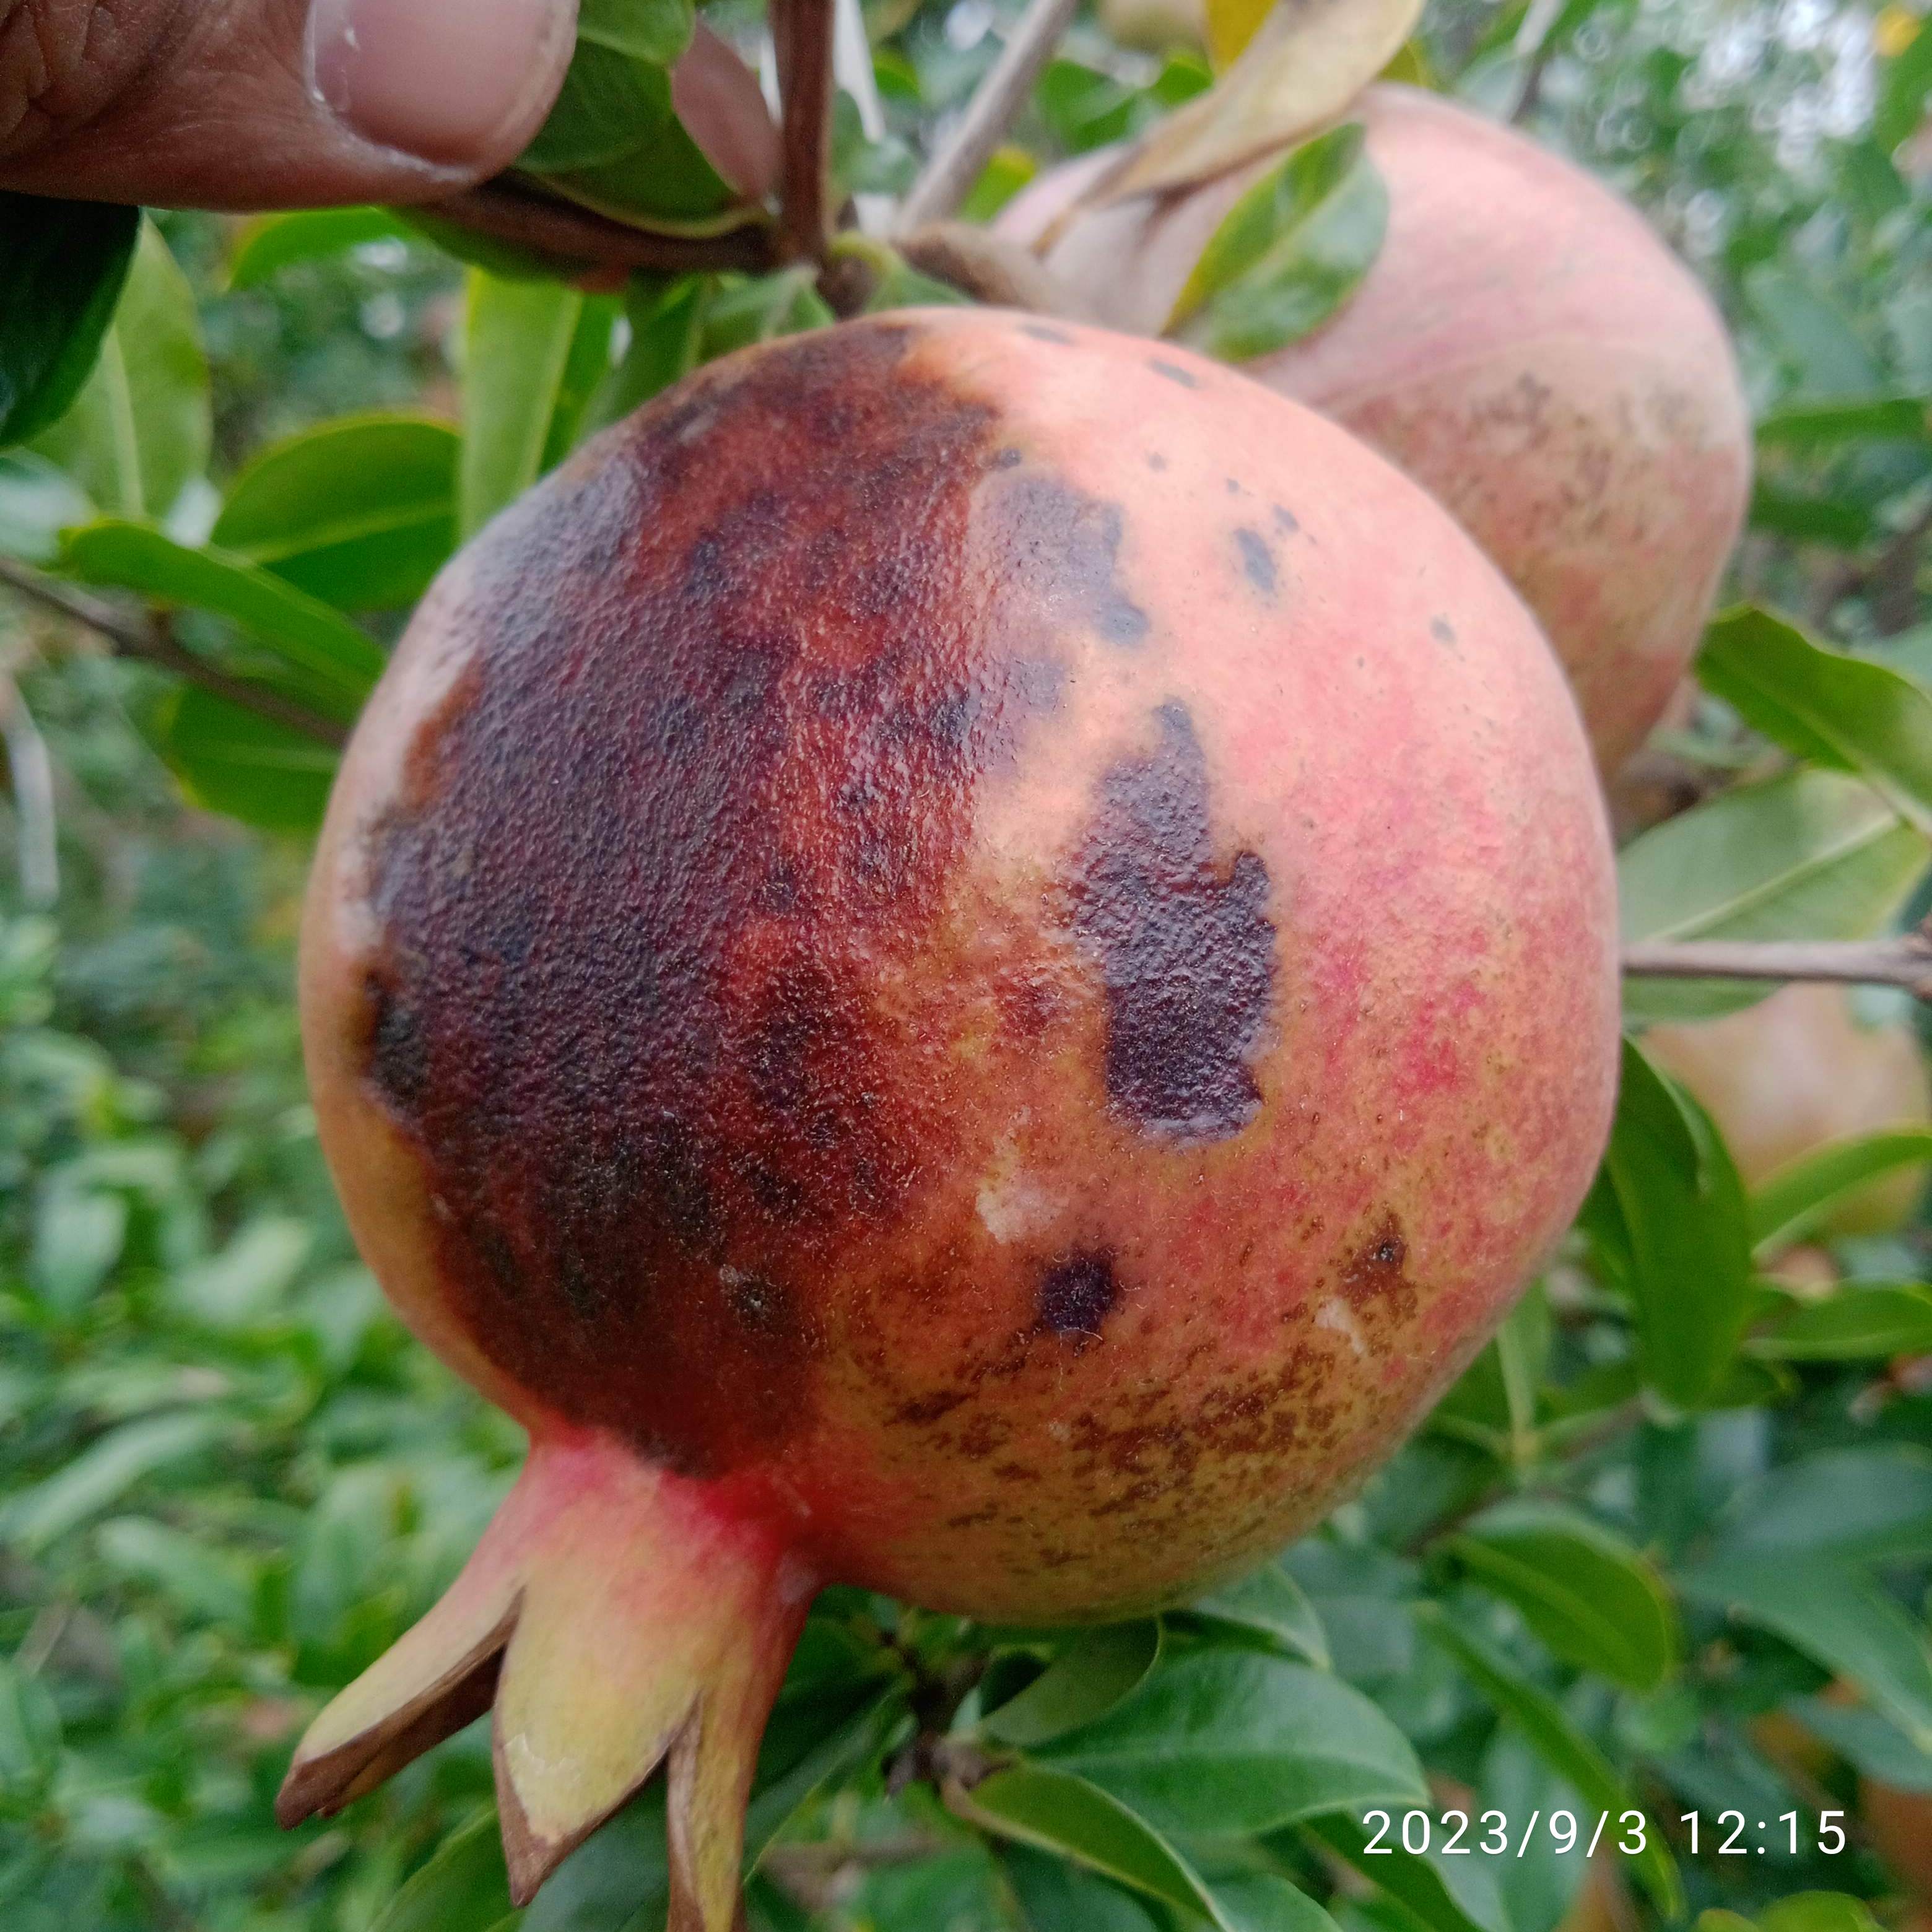
Label: Anthracnose